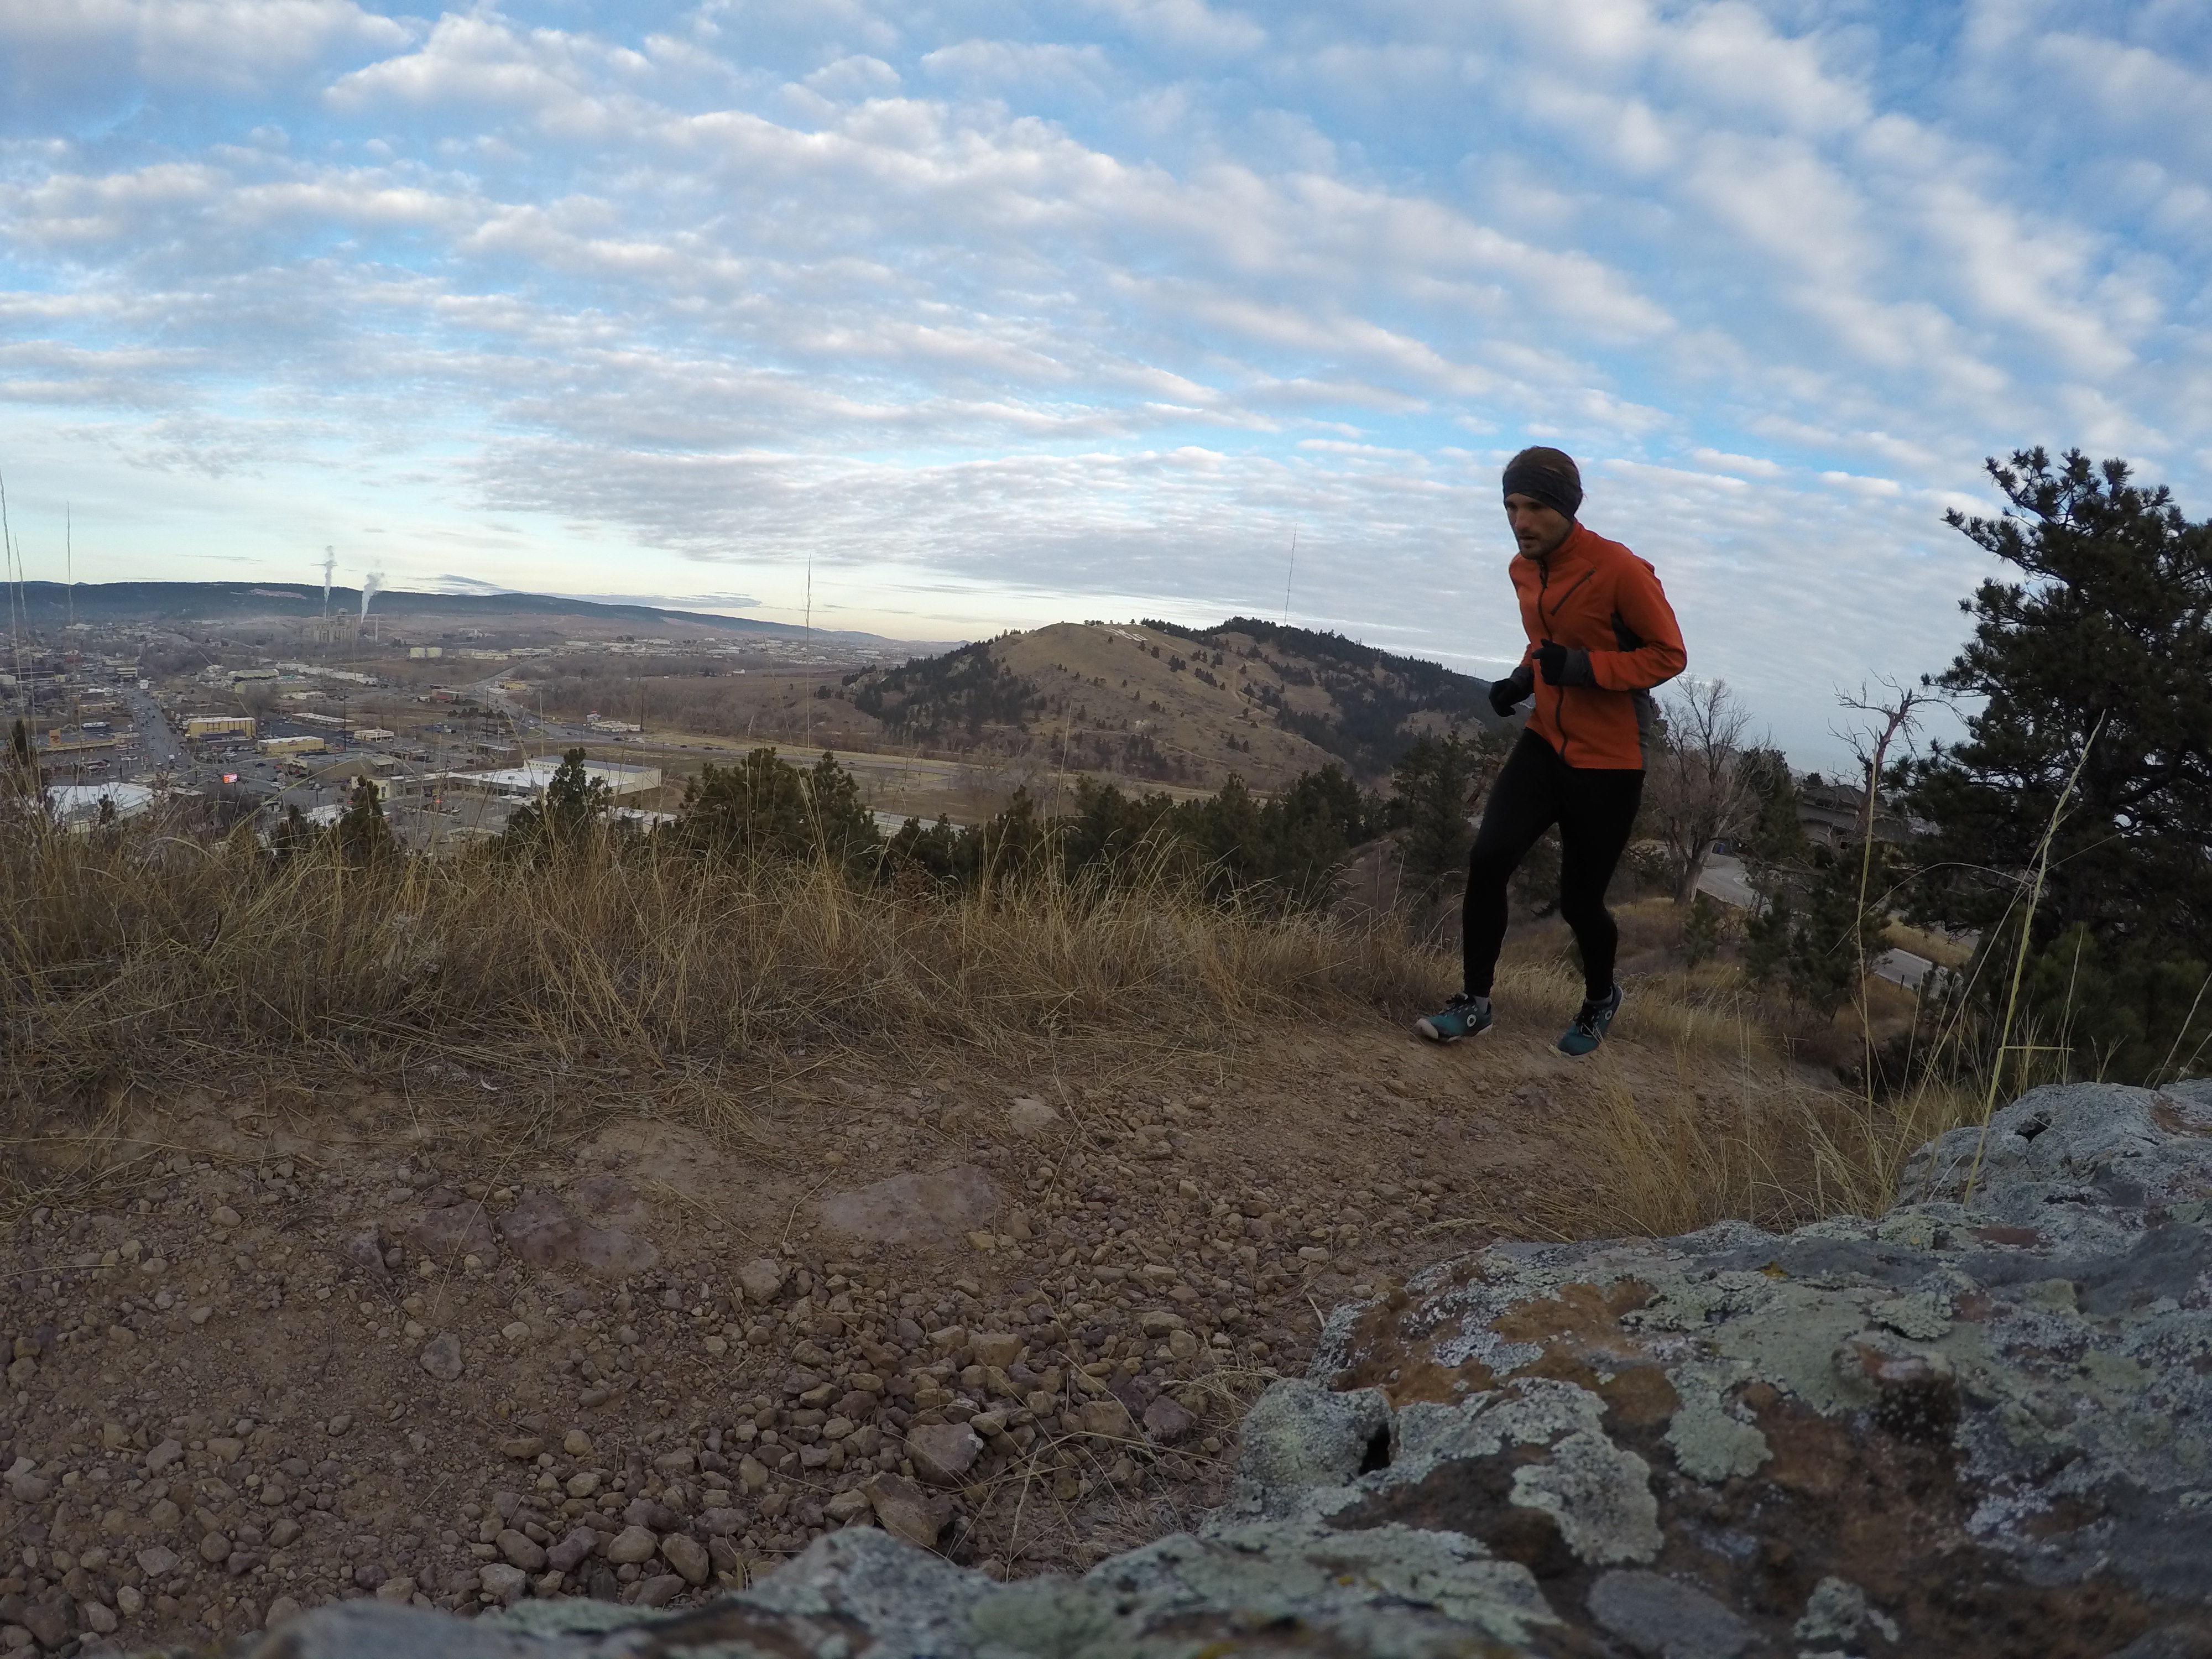
rock, wilderness, walking, mountain, hiking, trail, hill, adventure, ridge, summit, geology, sports, mountainous landforms